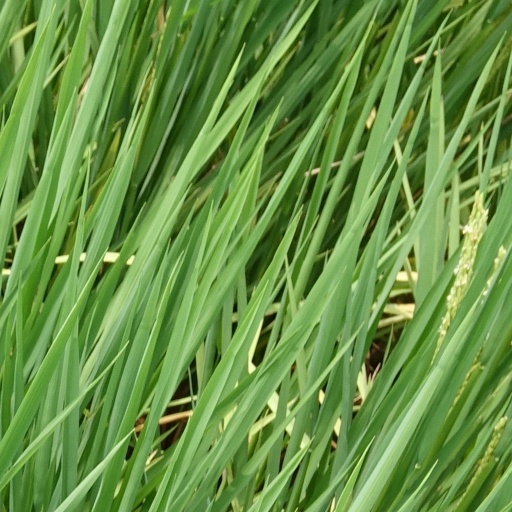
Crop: rice